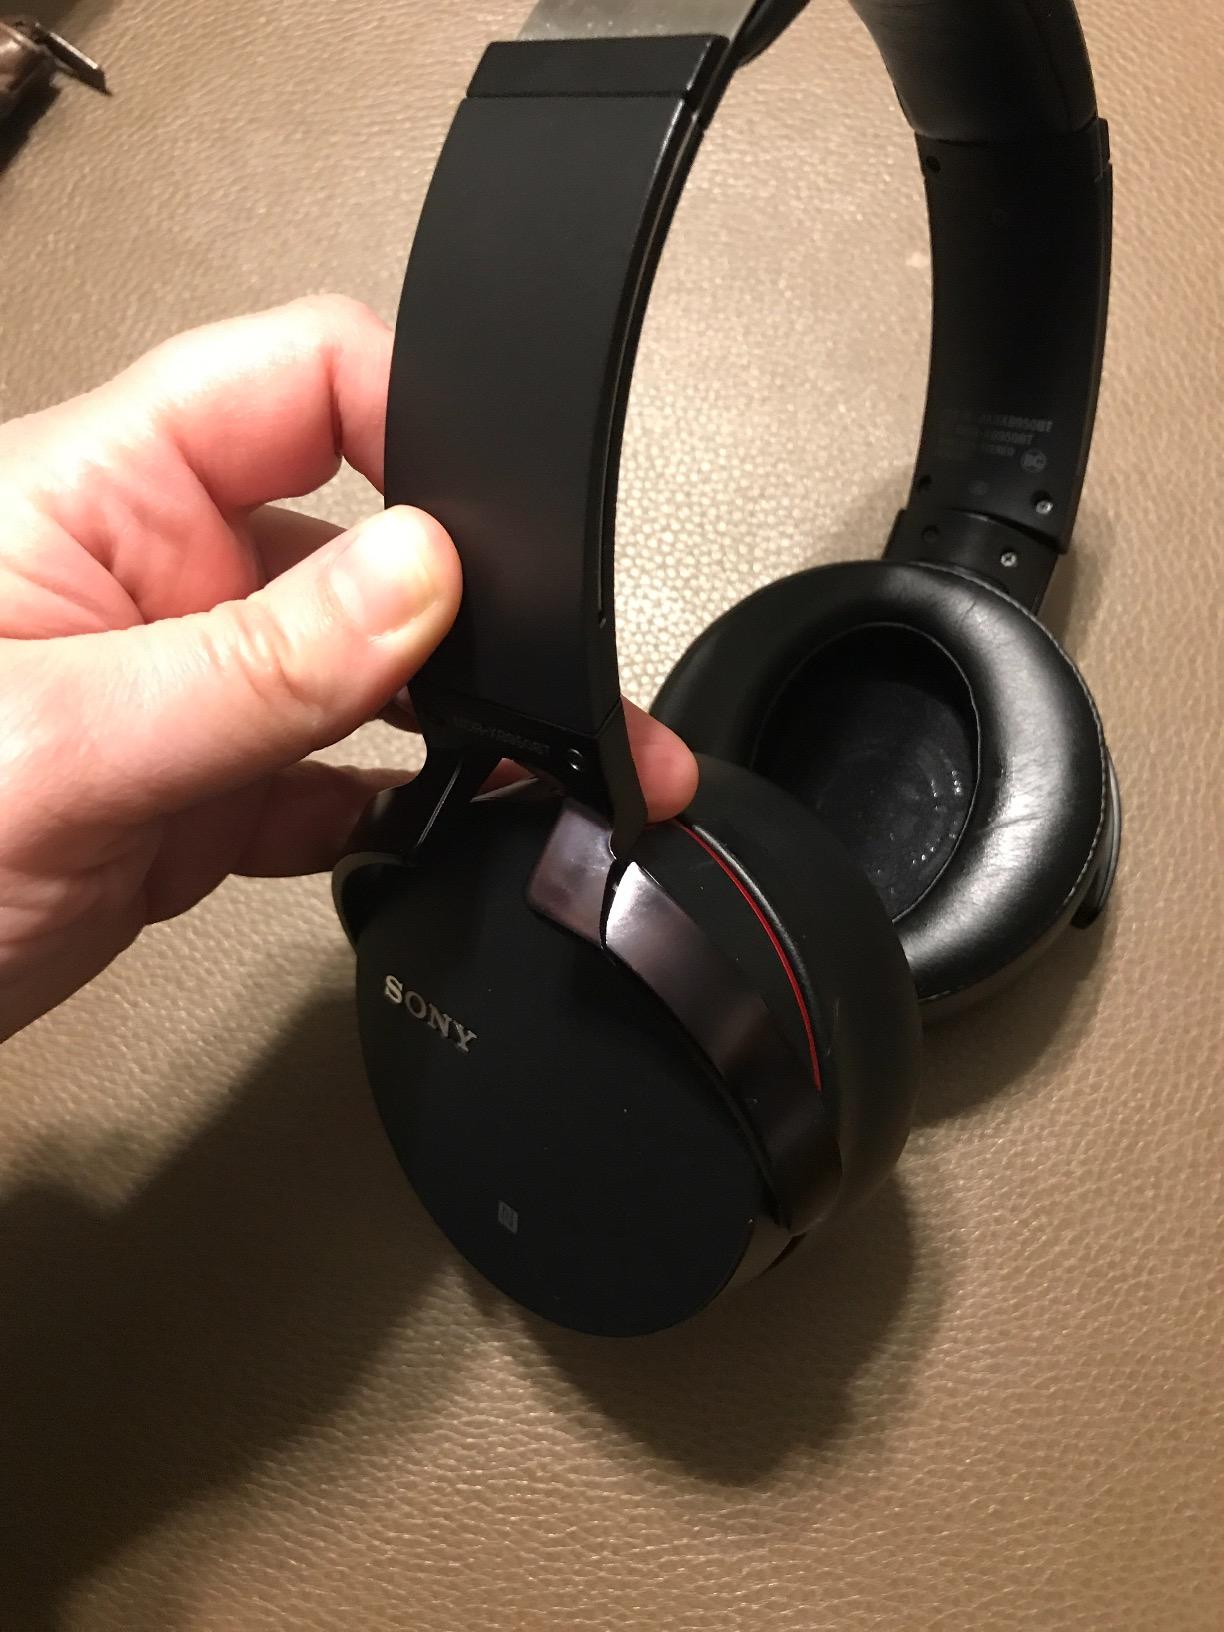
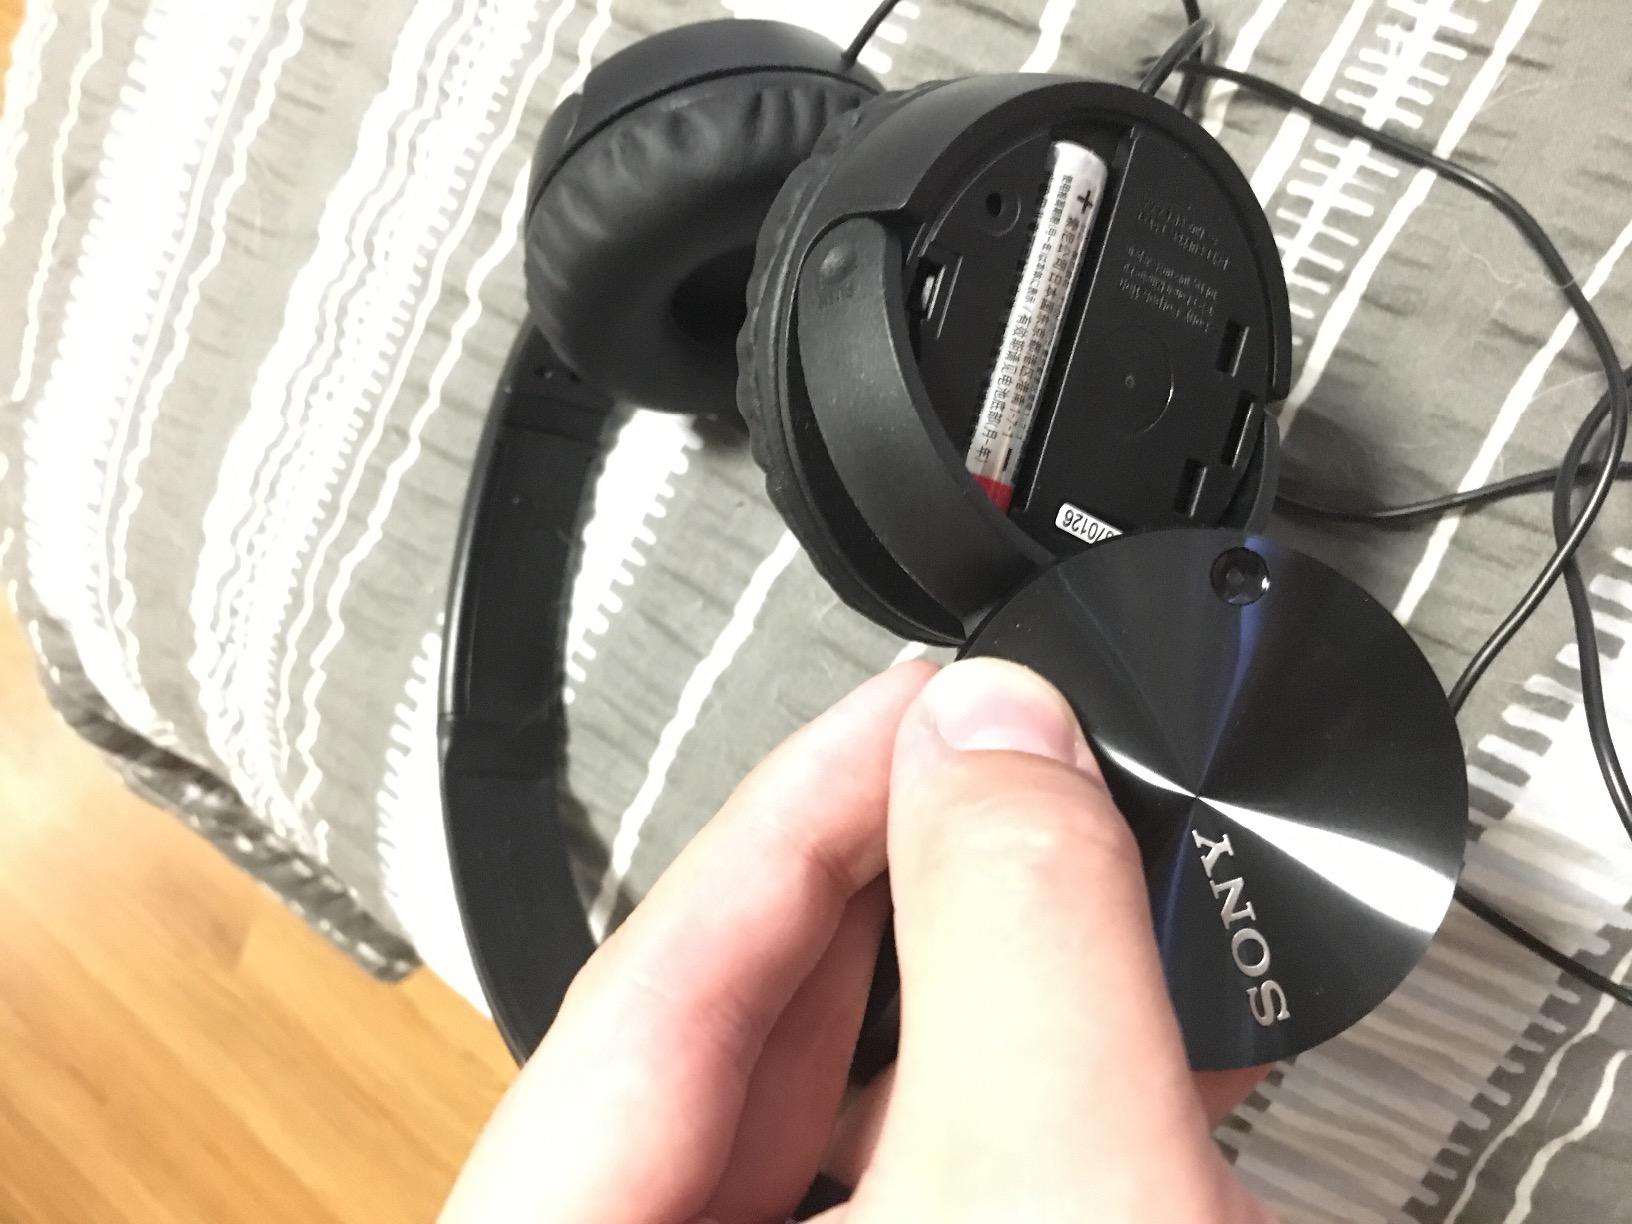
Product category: headphones
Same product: no